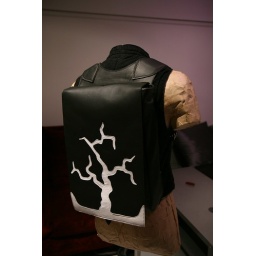
A work in progress. Black &amp;amp; white leather laptop backpack. Three exterior pockets, back padding, padded straps.